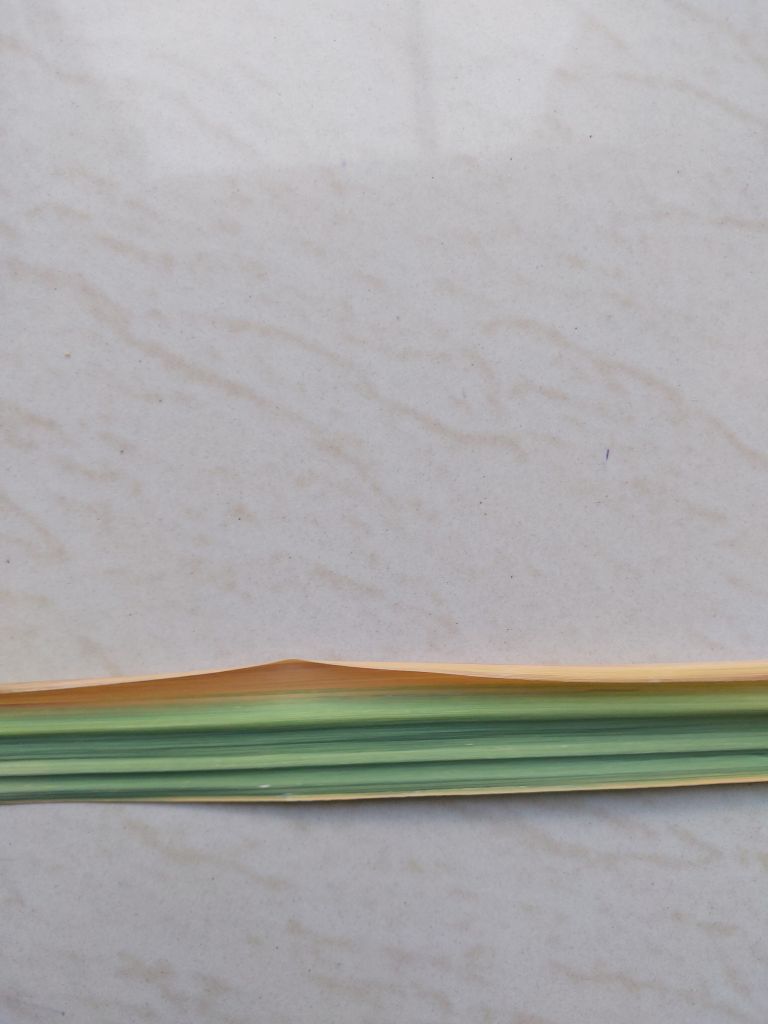
Label: Yellow Leaf